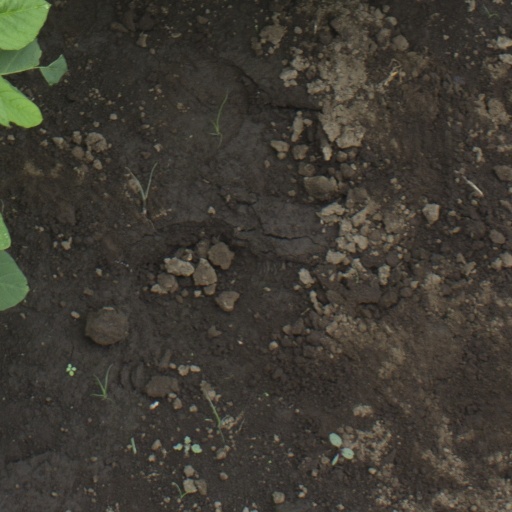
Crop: soybean